History of Amazonas

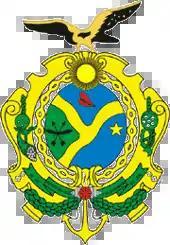
Coat of arms of the state of Amazonas.

The history of Amazonas is the result of treaties, religious missions and a few indigenous rebellions in the Amazon territory. Initially, under the Treaty of Tordesillas, the site belonged to the Spanish Kingdom, but was later annexed by the Portuguese Crown. The state's international borders, undefined after Brazil's independence in 1822, were demarcated during the signing of the Treaty of Bogotá. Archaeological research suggests past occupations by Paleo-Indian hunter-gatherer groups, dated around 11,200 years before the present day.